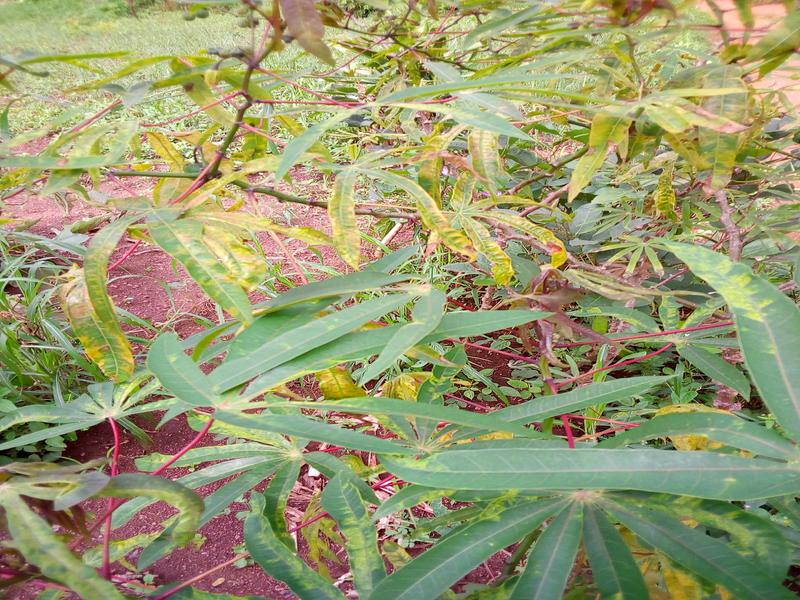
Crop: cassava
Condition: healthy